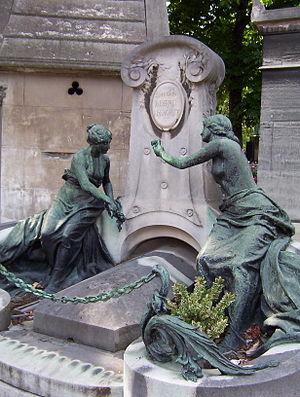
Tombe des familles Legru et Lhenoret au cimetière du Père-Lachaise à Paris.
Le monument funéraire de Legru et L'Henoret est un monument funéraire remarquable du cimetière du Père-Lachaise. Il est situé sur l'avenue principale tout près du portail principal.